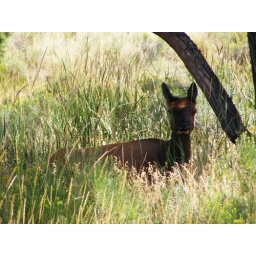
A cute elk cow laying in the shade.